Description of the Western Isles of Scotland

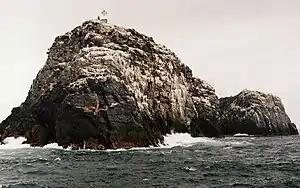
Sula Sgeir from the south west. Donald Monro wrote that the men of Ness sailed there in their small craft to "fetche hame thair boatful of dry wild fowls", a tradition that continues to this day.

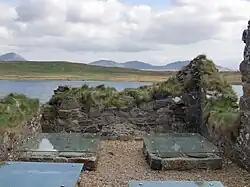
Ruins on Eilean Mòr in Loch Finlaggan, looking toward the Paps of Jura and the hills of Islay

Here the shorter Auld version has another missing passage. After Frosa (94) Monipennie states that "all their isles are subject to Sanct Colme's abbey".